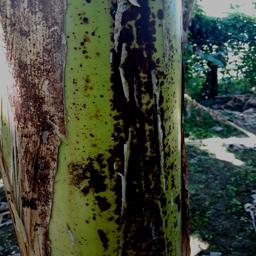
Label: PSEUDOSTEM WEEVIL